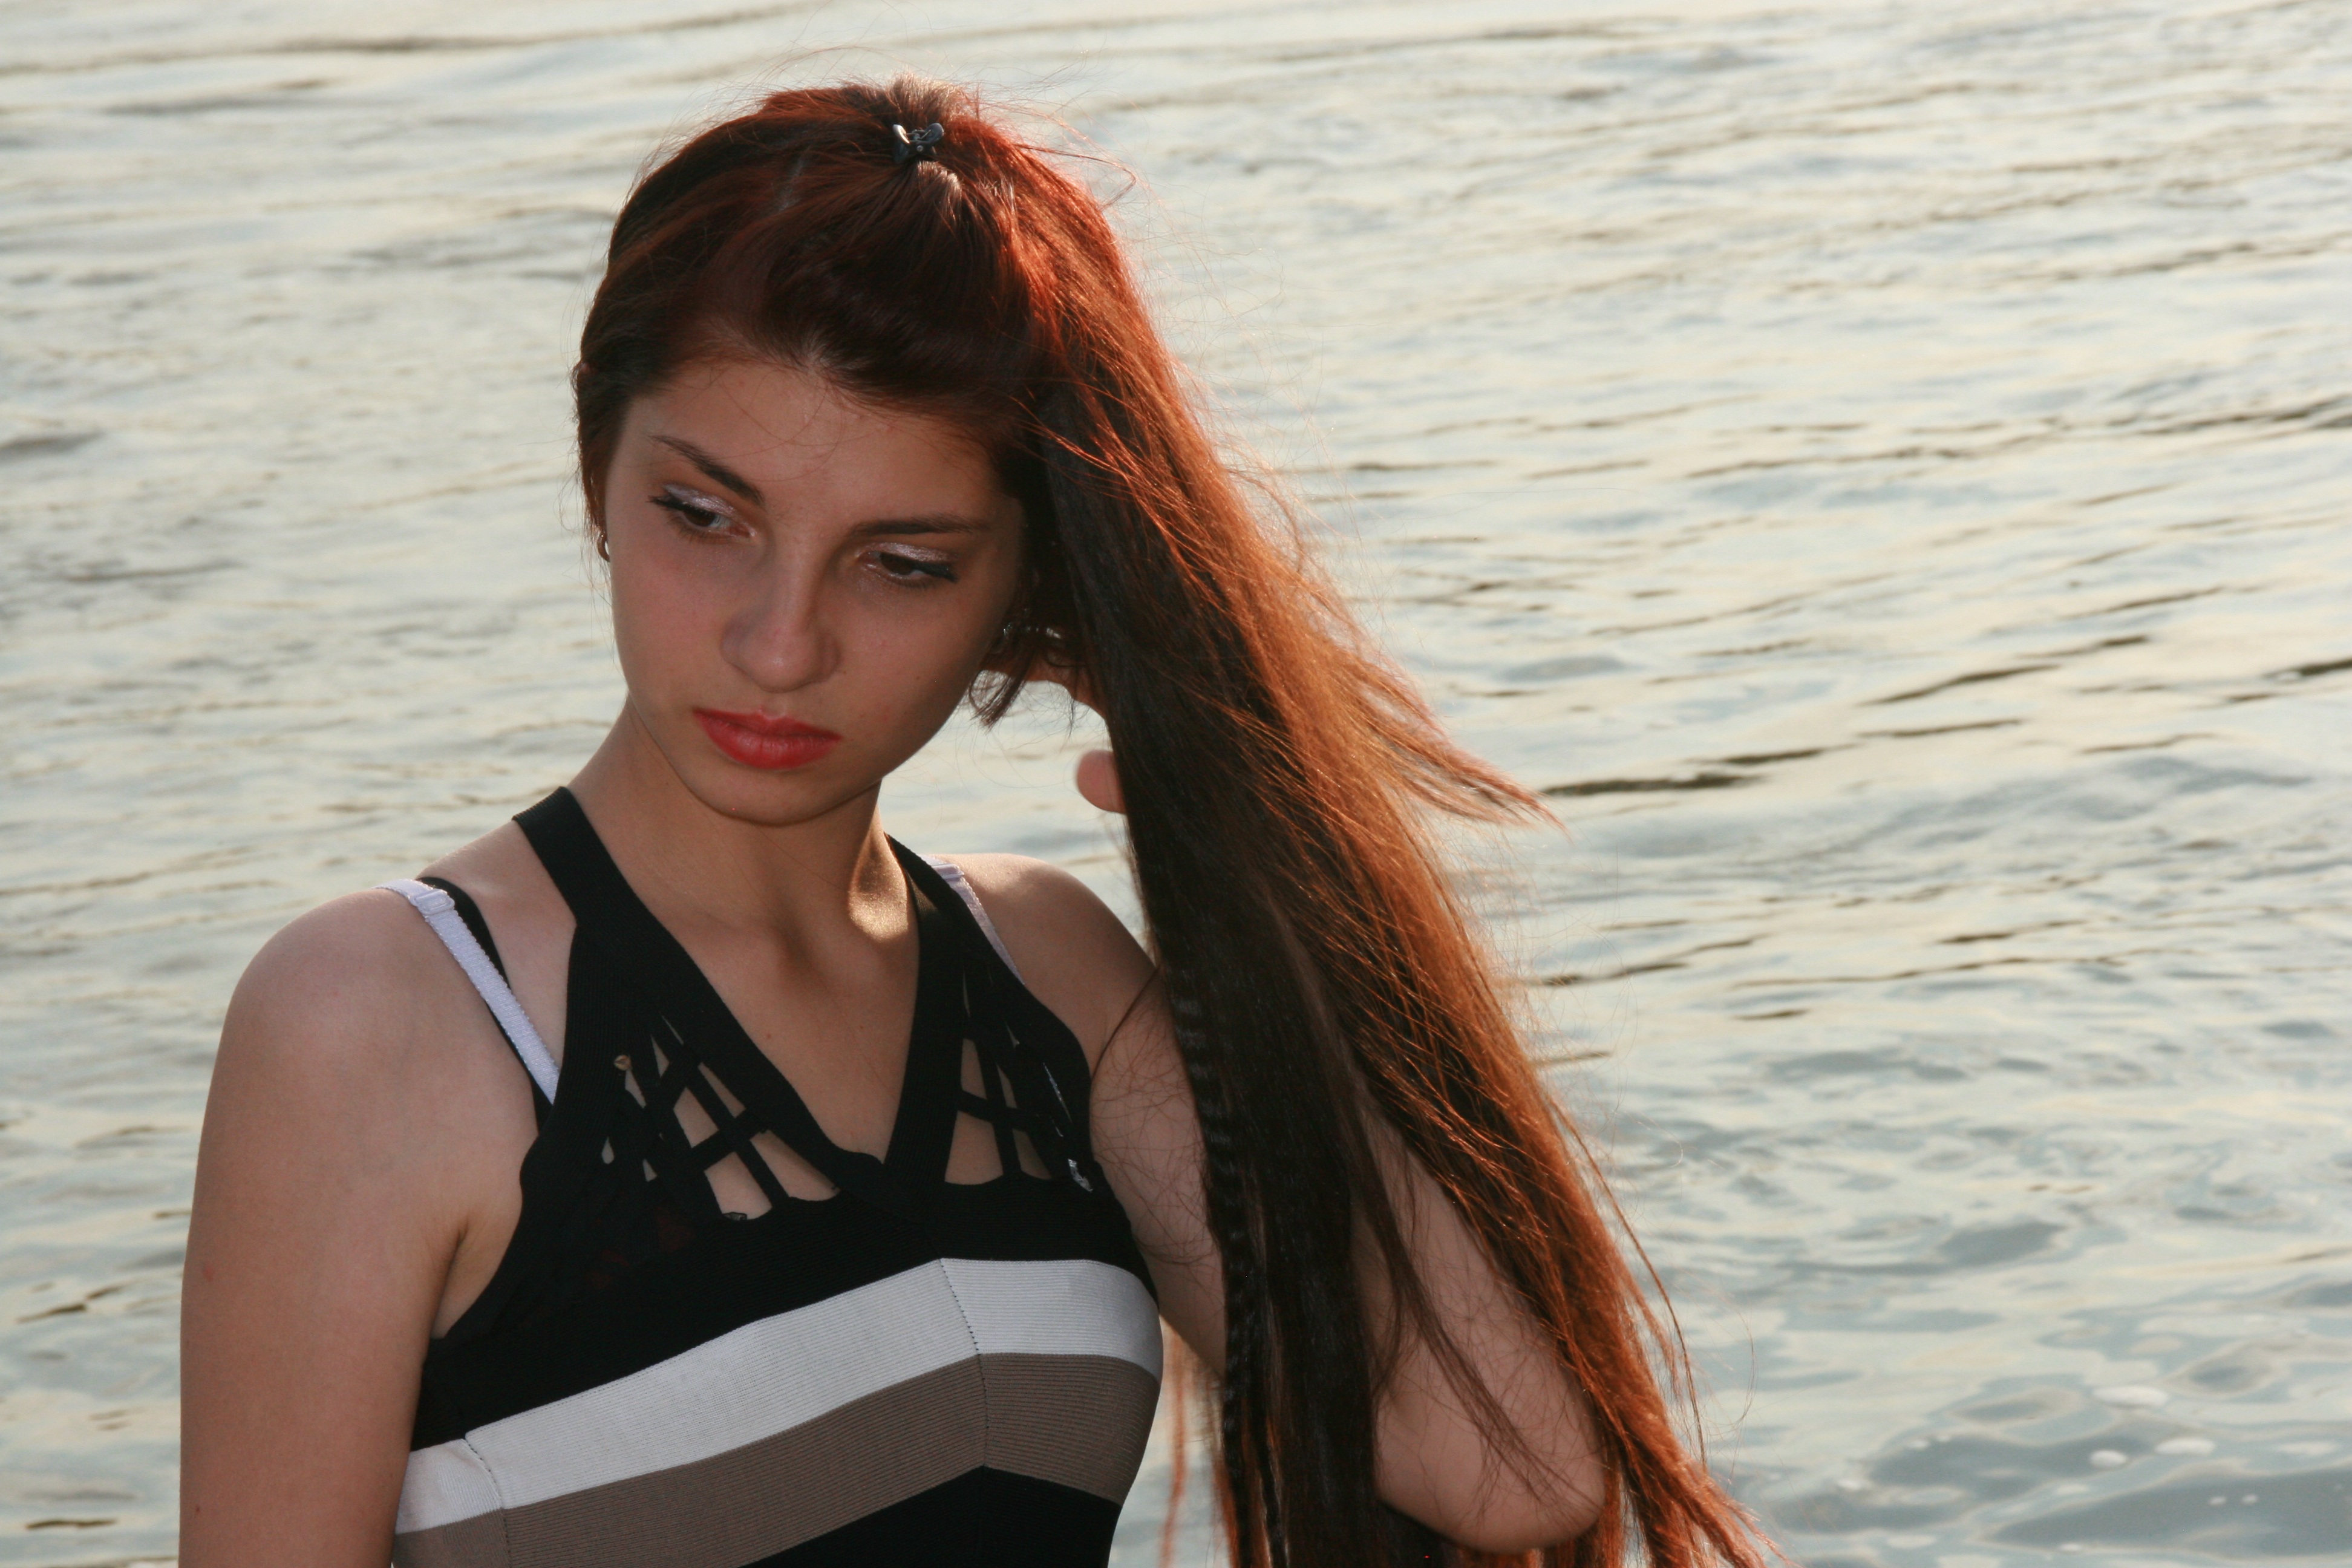
water, person, girl, woman, hair, photography, leg, portrait, model, fashion, clothing, lady, hairstyle, swimwear, long hair, human body, black hair, dress, beauty, abdomen, photo shoot, brown hair, portrait photography, art model, supermodel